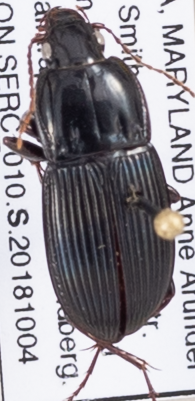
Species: Pterostichus (Abacidus) sp.
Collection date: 2018-10-04
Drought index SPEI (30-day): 1.118
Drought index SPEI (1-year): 1.19
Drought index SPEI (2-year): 0.212